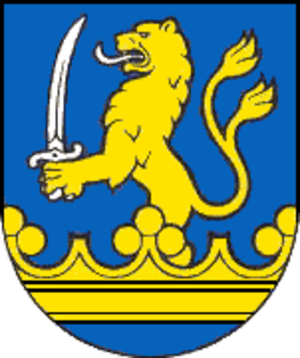
Vranov nad Topľou est une ville slovaque de 23 000 habitants environ, près de Košice et de Prešov.